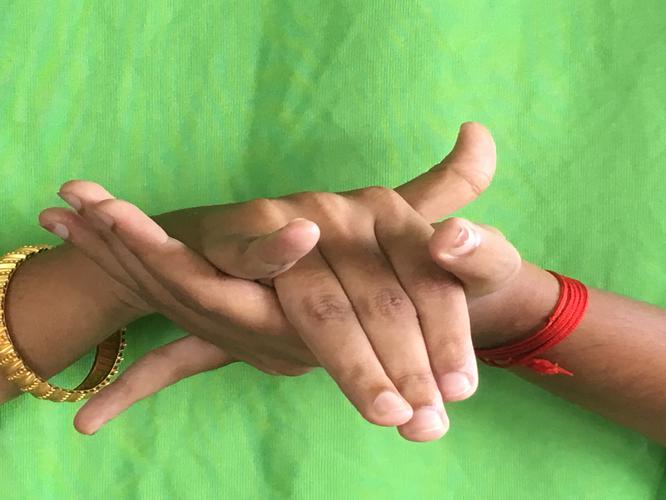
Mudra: Kurma
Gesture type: double_hand